SS Deutschland (1900)

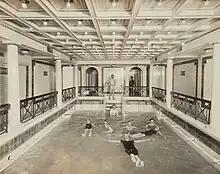
Swimming pool onboard the "Victoria Luise", around 1912

Her interiors were mainly left intact except for the removal of service rooms behind the third funnel, and the construction of a ballroom with a parquet dance floor. The grill room was repurposed into a tea room, the Vienna café got replaced by staterooms and on the boat deck a film developing room was made. Another novelty addition was a swimming pool located a deck below the dining saloon. This would make her one of the first ships to have a swimming pool, the first being the White Star Line’s .